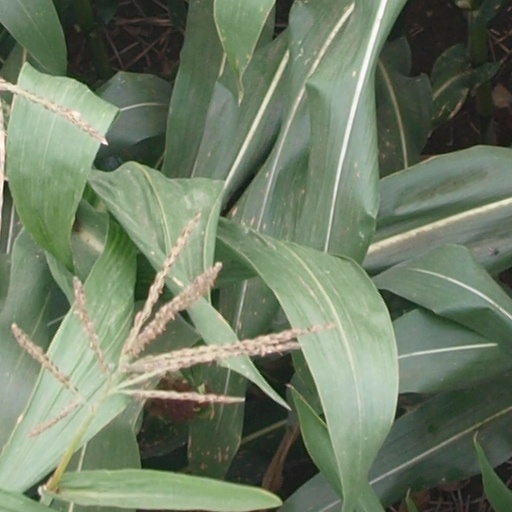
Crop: maize; corn